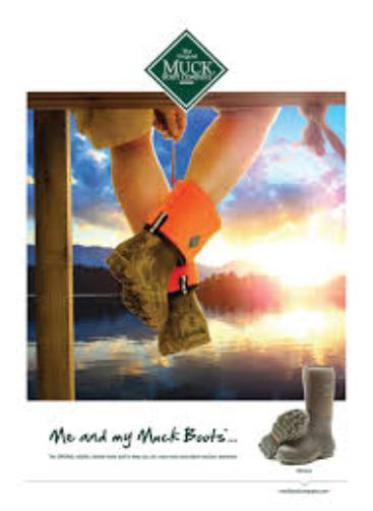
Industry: Clothes